Sky position (RA, Dec in degrees): 189.154, 26.235
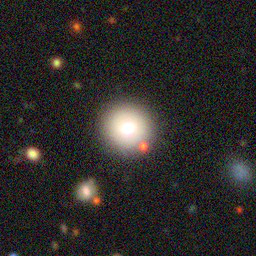
Galaxy morphology: Round Smooth Galaxies